Tyrosinase

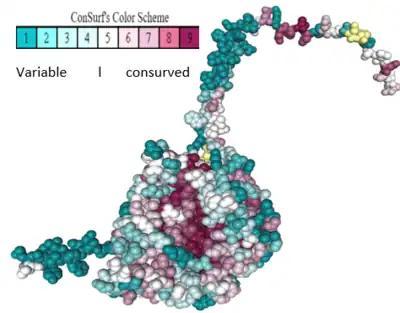
<a href="https%3A//consurf.tau.ac.il/fgij/fg.htm%3Fmol%3D/results/1650420535/AF_P14679_F1_model_v2_pdb_consurf1650420535_pipe_CBS.pdb">ConSurf

uses a series of nine colors from turquoise through white through burgundy to represent conservation grades from variable through conserved, respectively. At right is an alternative color scheme inspired by the earlier (now obsolete) ProteinExplorer's MSA3D (in which grades 4, 5, and 6 use the same color).